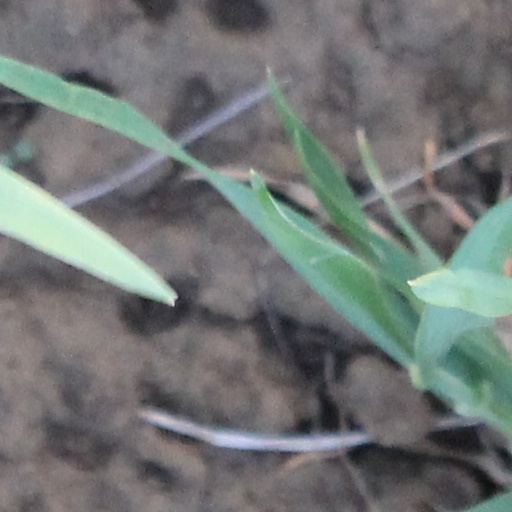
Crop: wheat